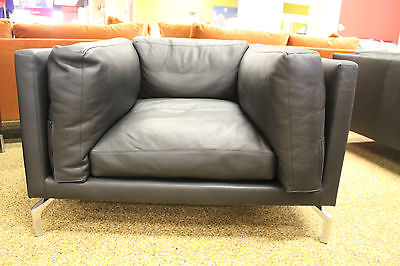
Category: chair